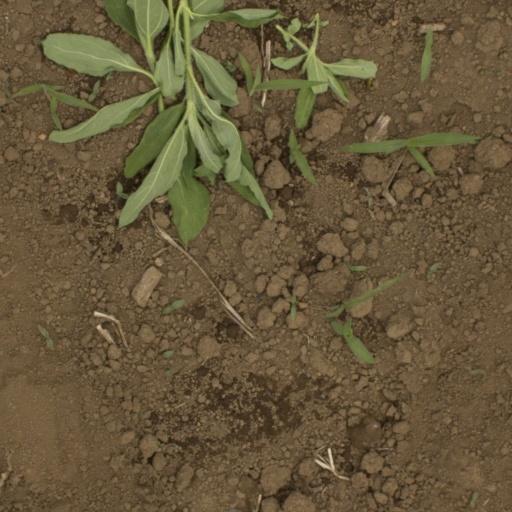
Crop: Jerusalem artichoke